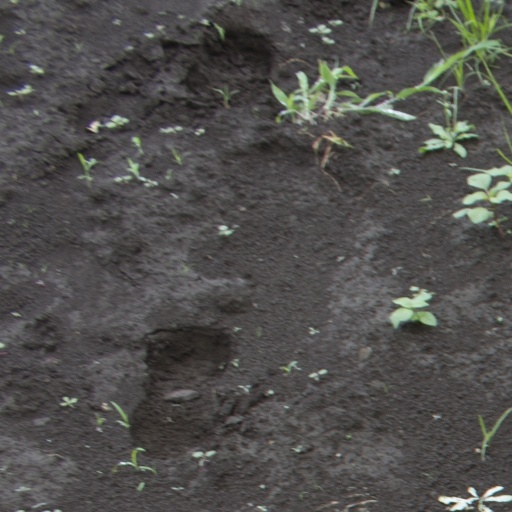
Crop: soybean